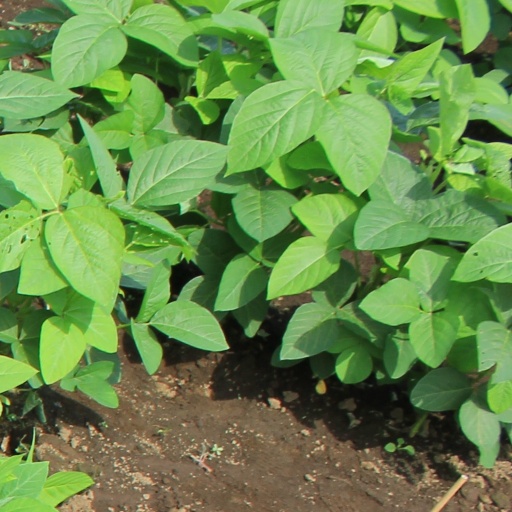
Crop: soybean